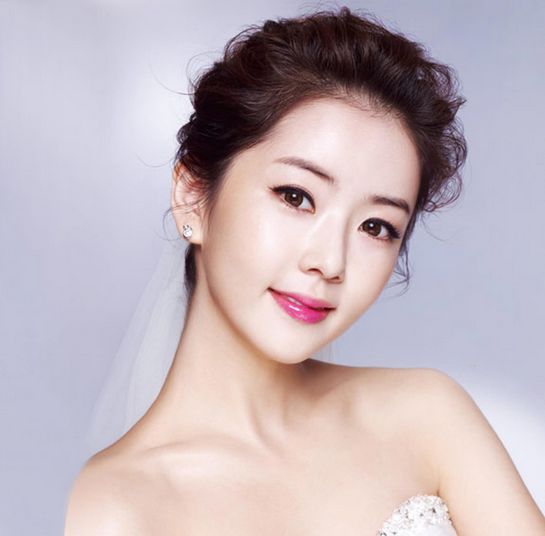
Gender: women